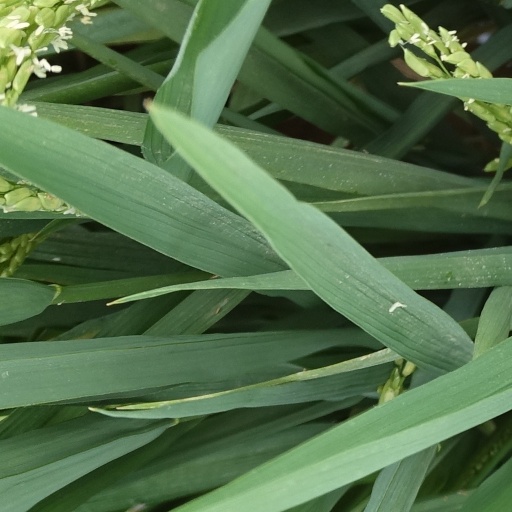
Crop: rice